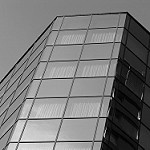
Label: B & W